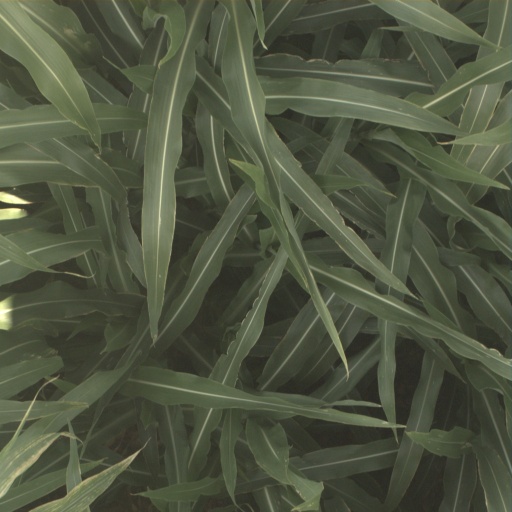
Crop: sorghum